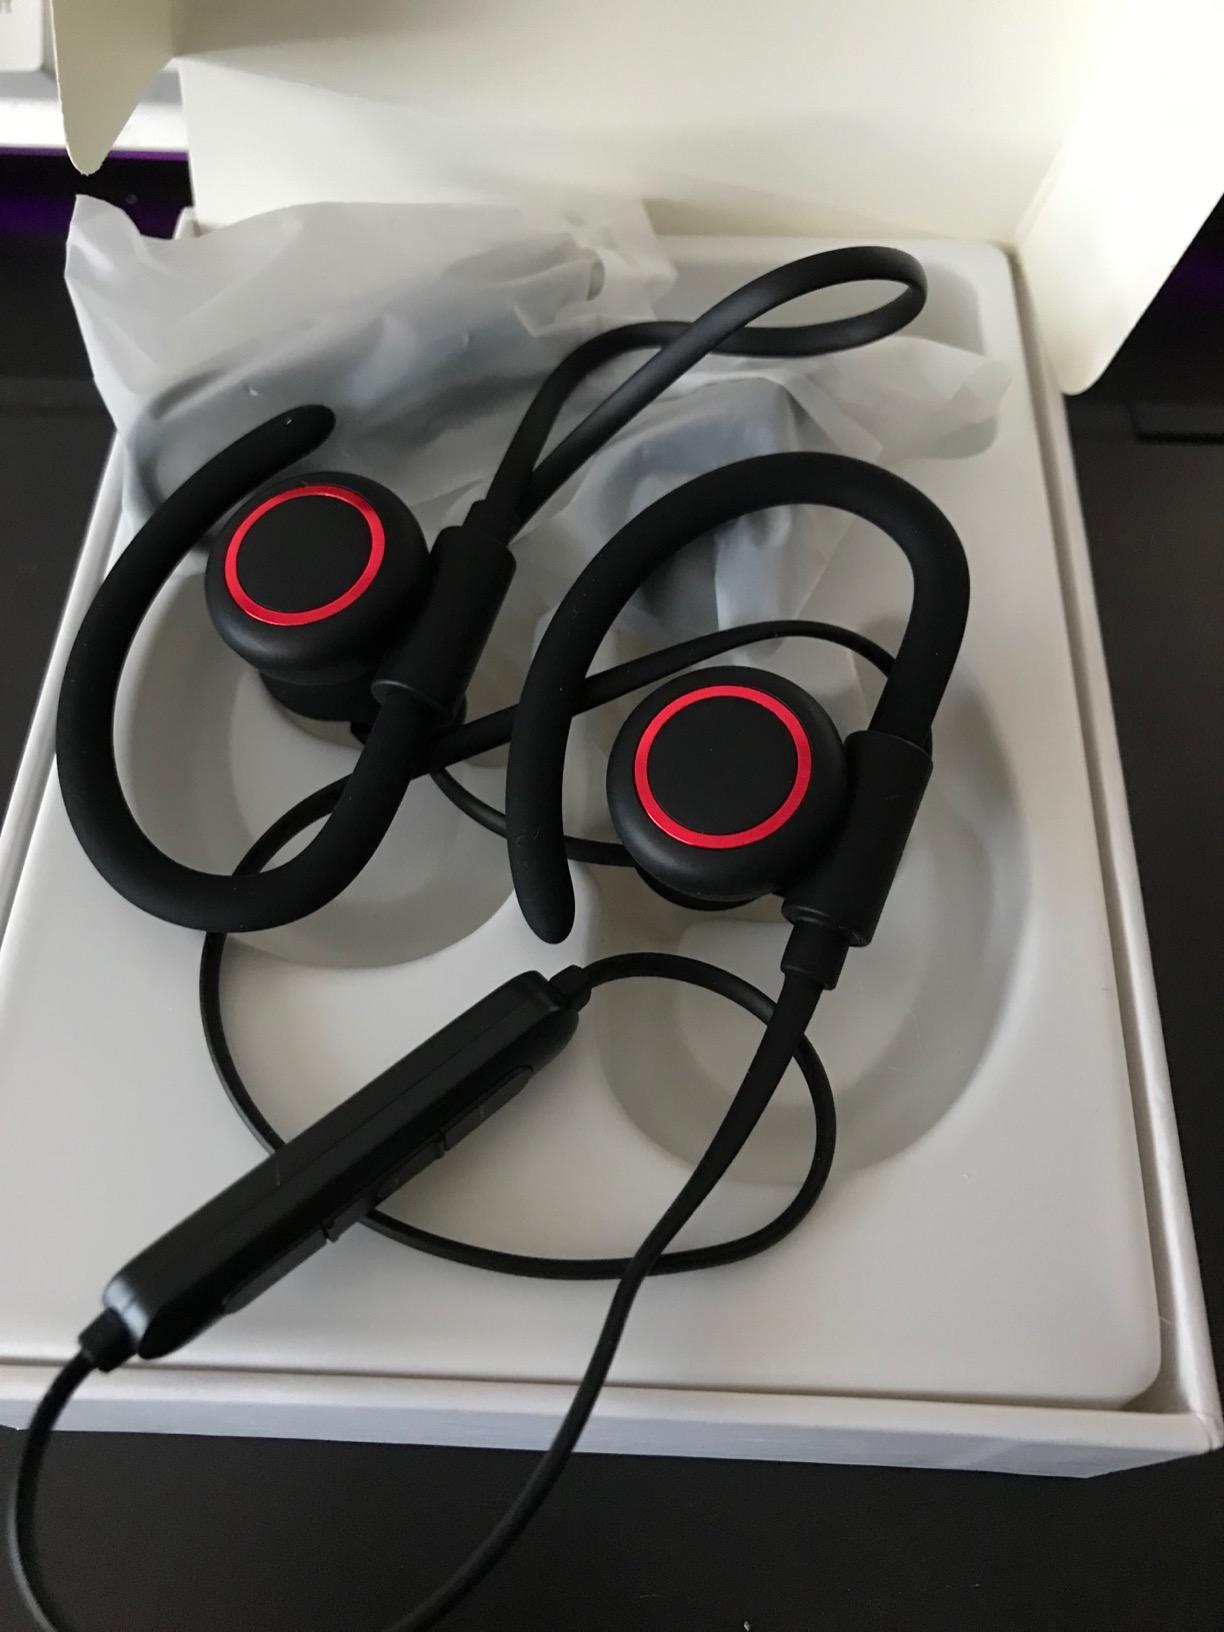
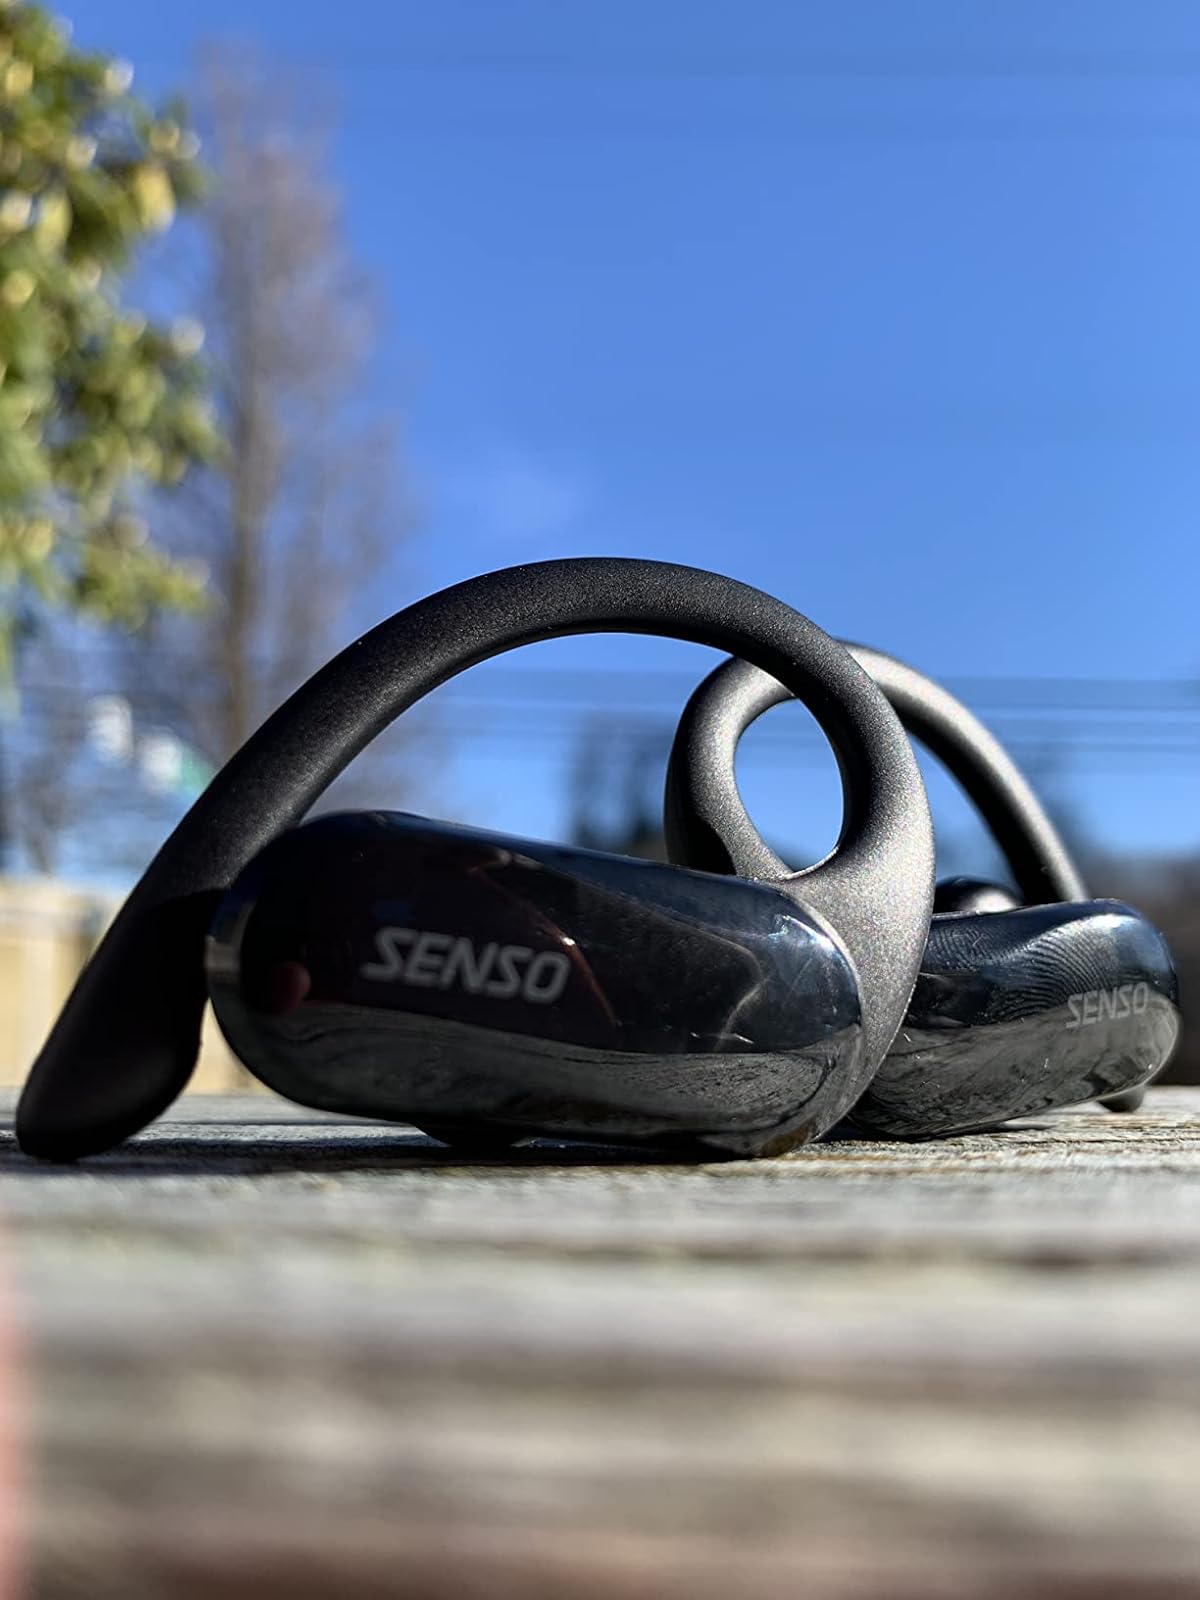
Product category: earbuds
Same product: no